American Surety Building

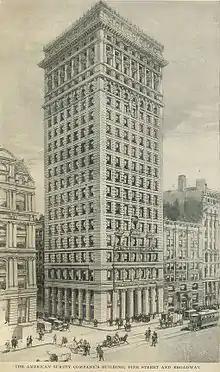

Thirty-two structural columns were used in the building, which each carry between . The building utilized portal wind bracing, which could sustain winds of at least ; this was demonstrated during January 1896, when the building was subjected to that wind speed with minimal evidence of oscillation. Exposed steel beams were covered with fireproof tile, while the floor arches were made of firebrick. The floors themselves were made of brick arches, concrete and ash aggregate, and steel joints, covered with a marble finish.